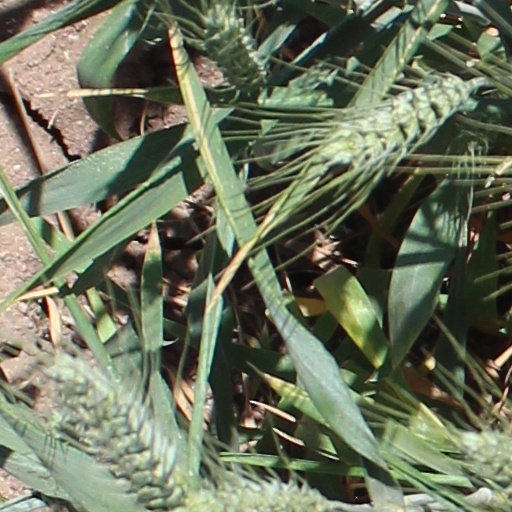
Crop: wheat